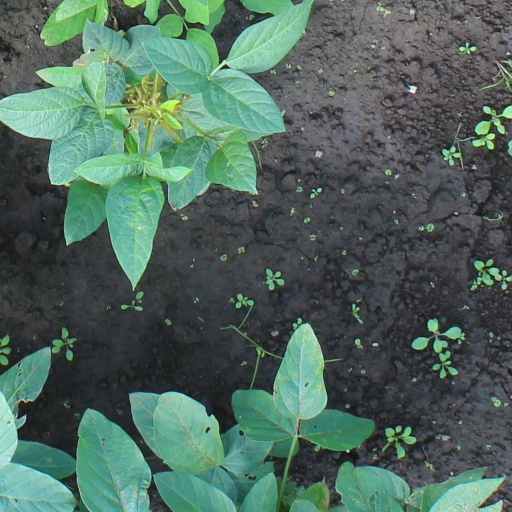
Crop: soybean